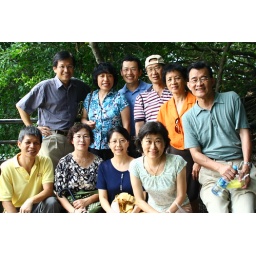
family trip to Tainan in tree house